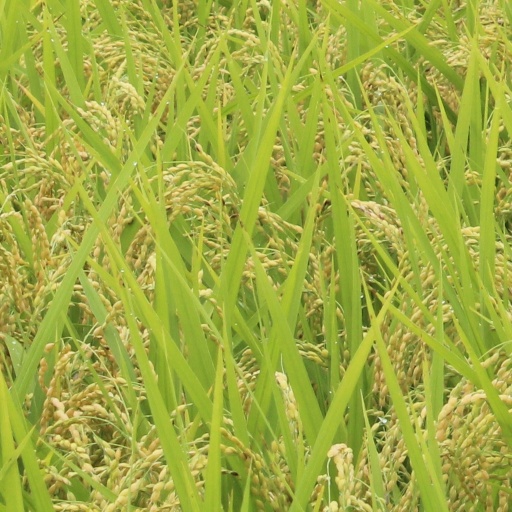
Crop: rice